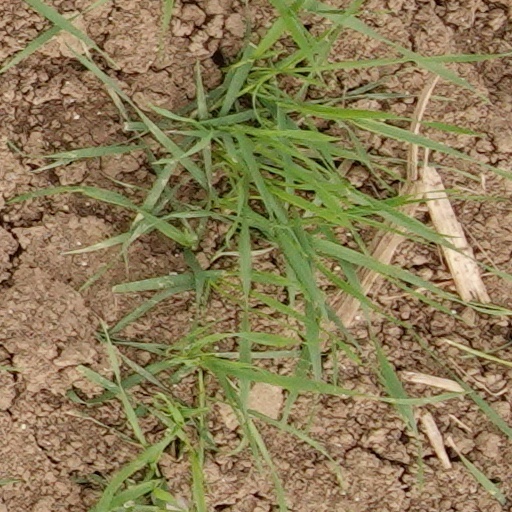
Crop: wheat